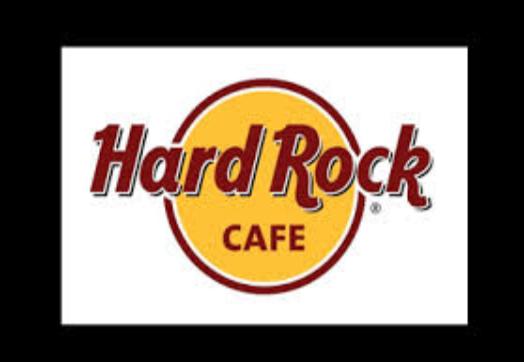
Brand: Hard Rock Cafe
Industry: Food